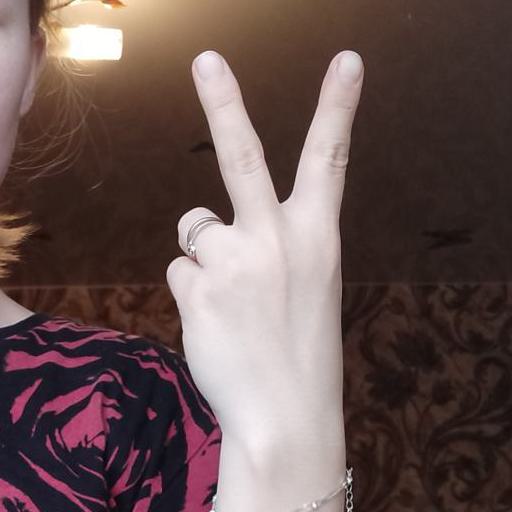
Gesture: peace_inverted